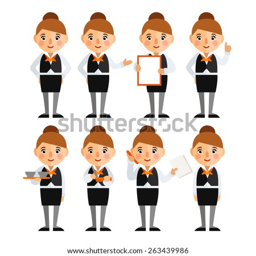
a set of characters in a flat style .